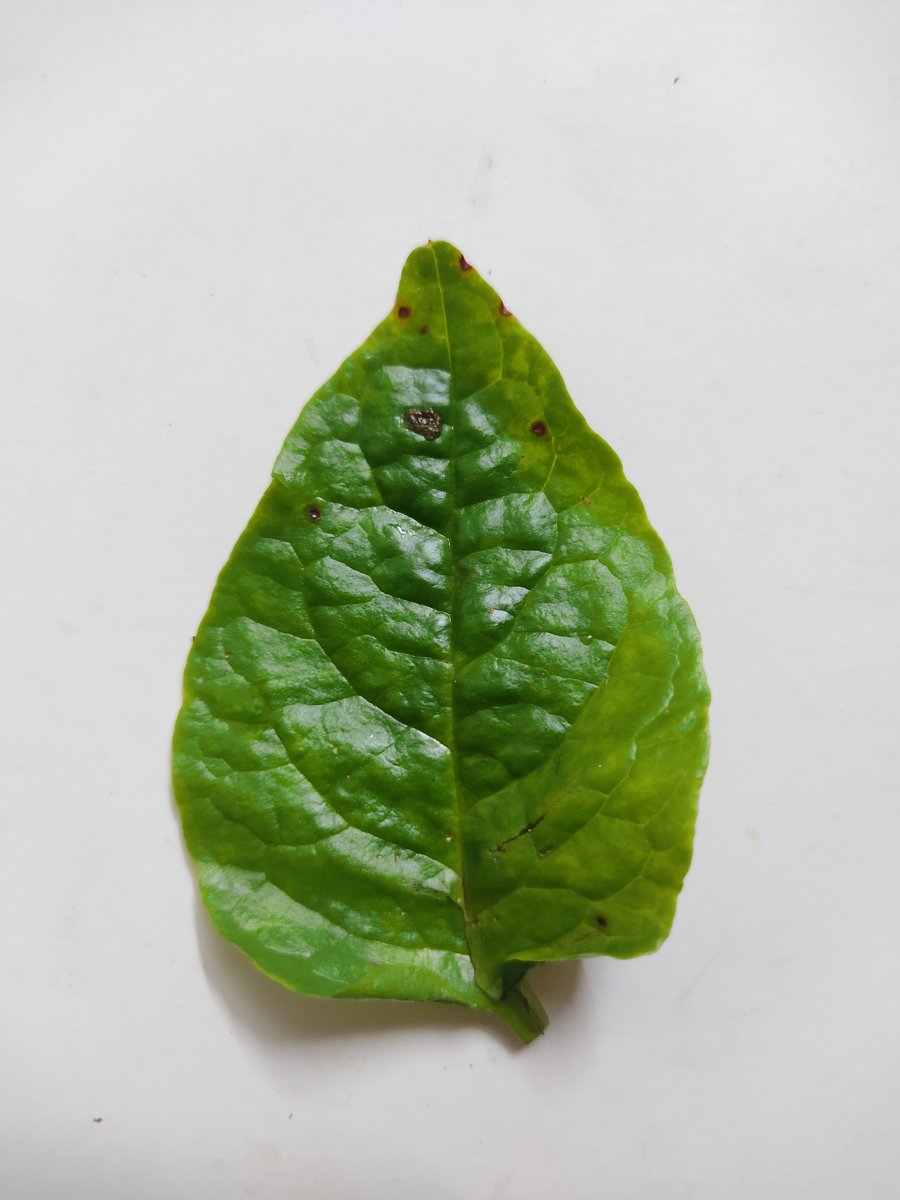
Label: Bacterial-Spot